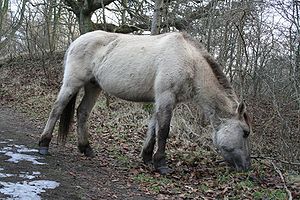
Konik
Konik
Konik
"Konikken er lille, semi-vild hest, med oprindelse i Polen. Det polske ord ""konik"" er diminutiv af ""kon"", det polske ord for ""hest"". Konik henviser til en bestemt hesterace.